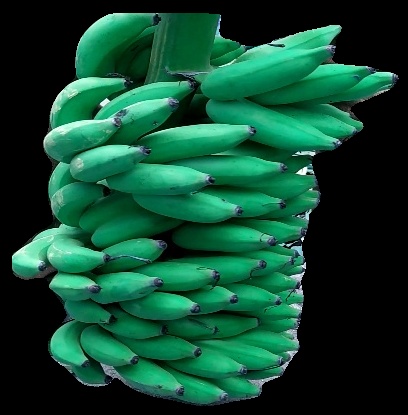
Variety: elakki-bale
Grade: grade1